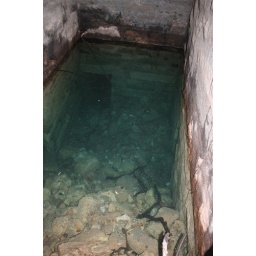
A flooded passageway in Acrocorinthos - look how blue the water is